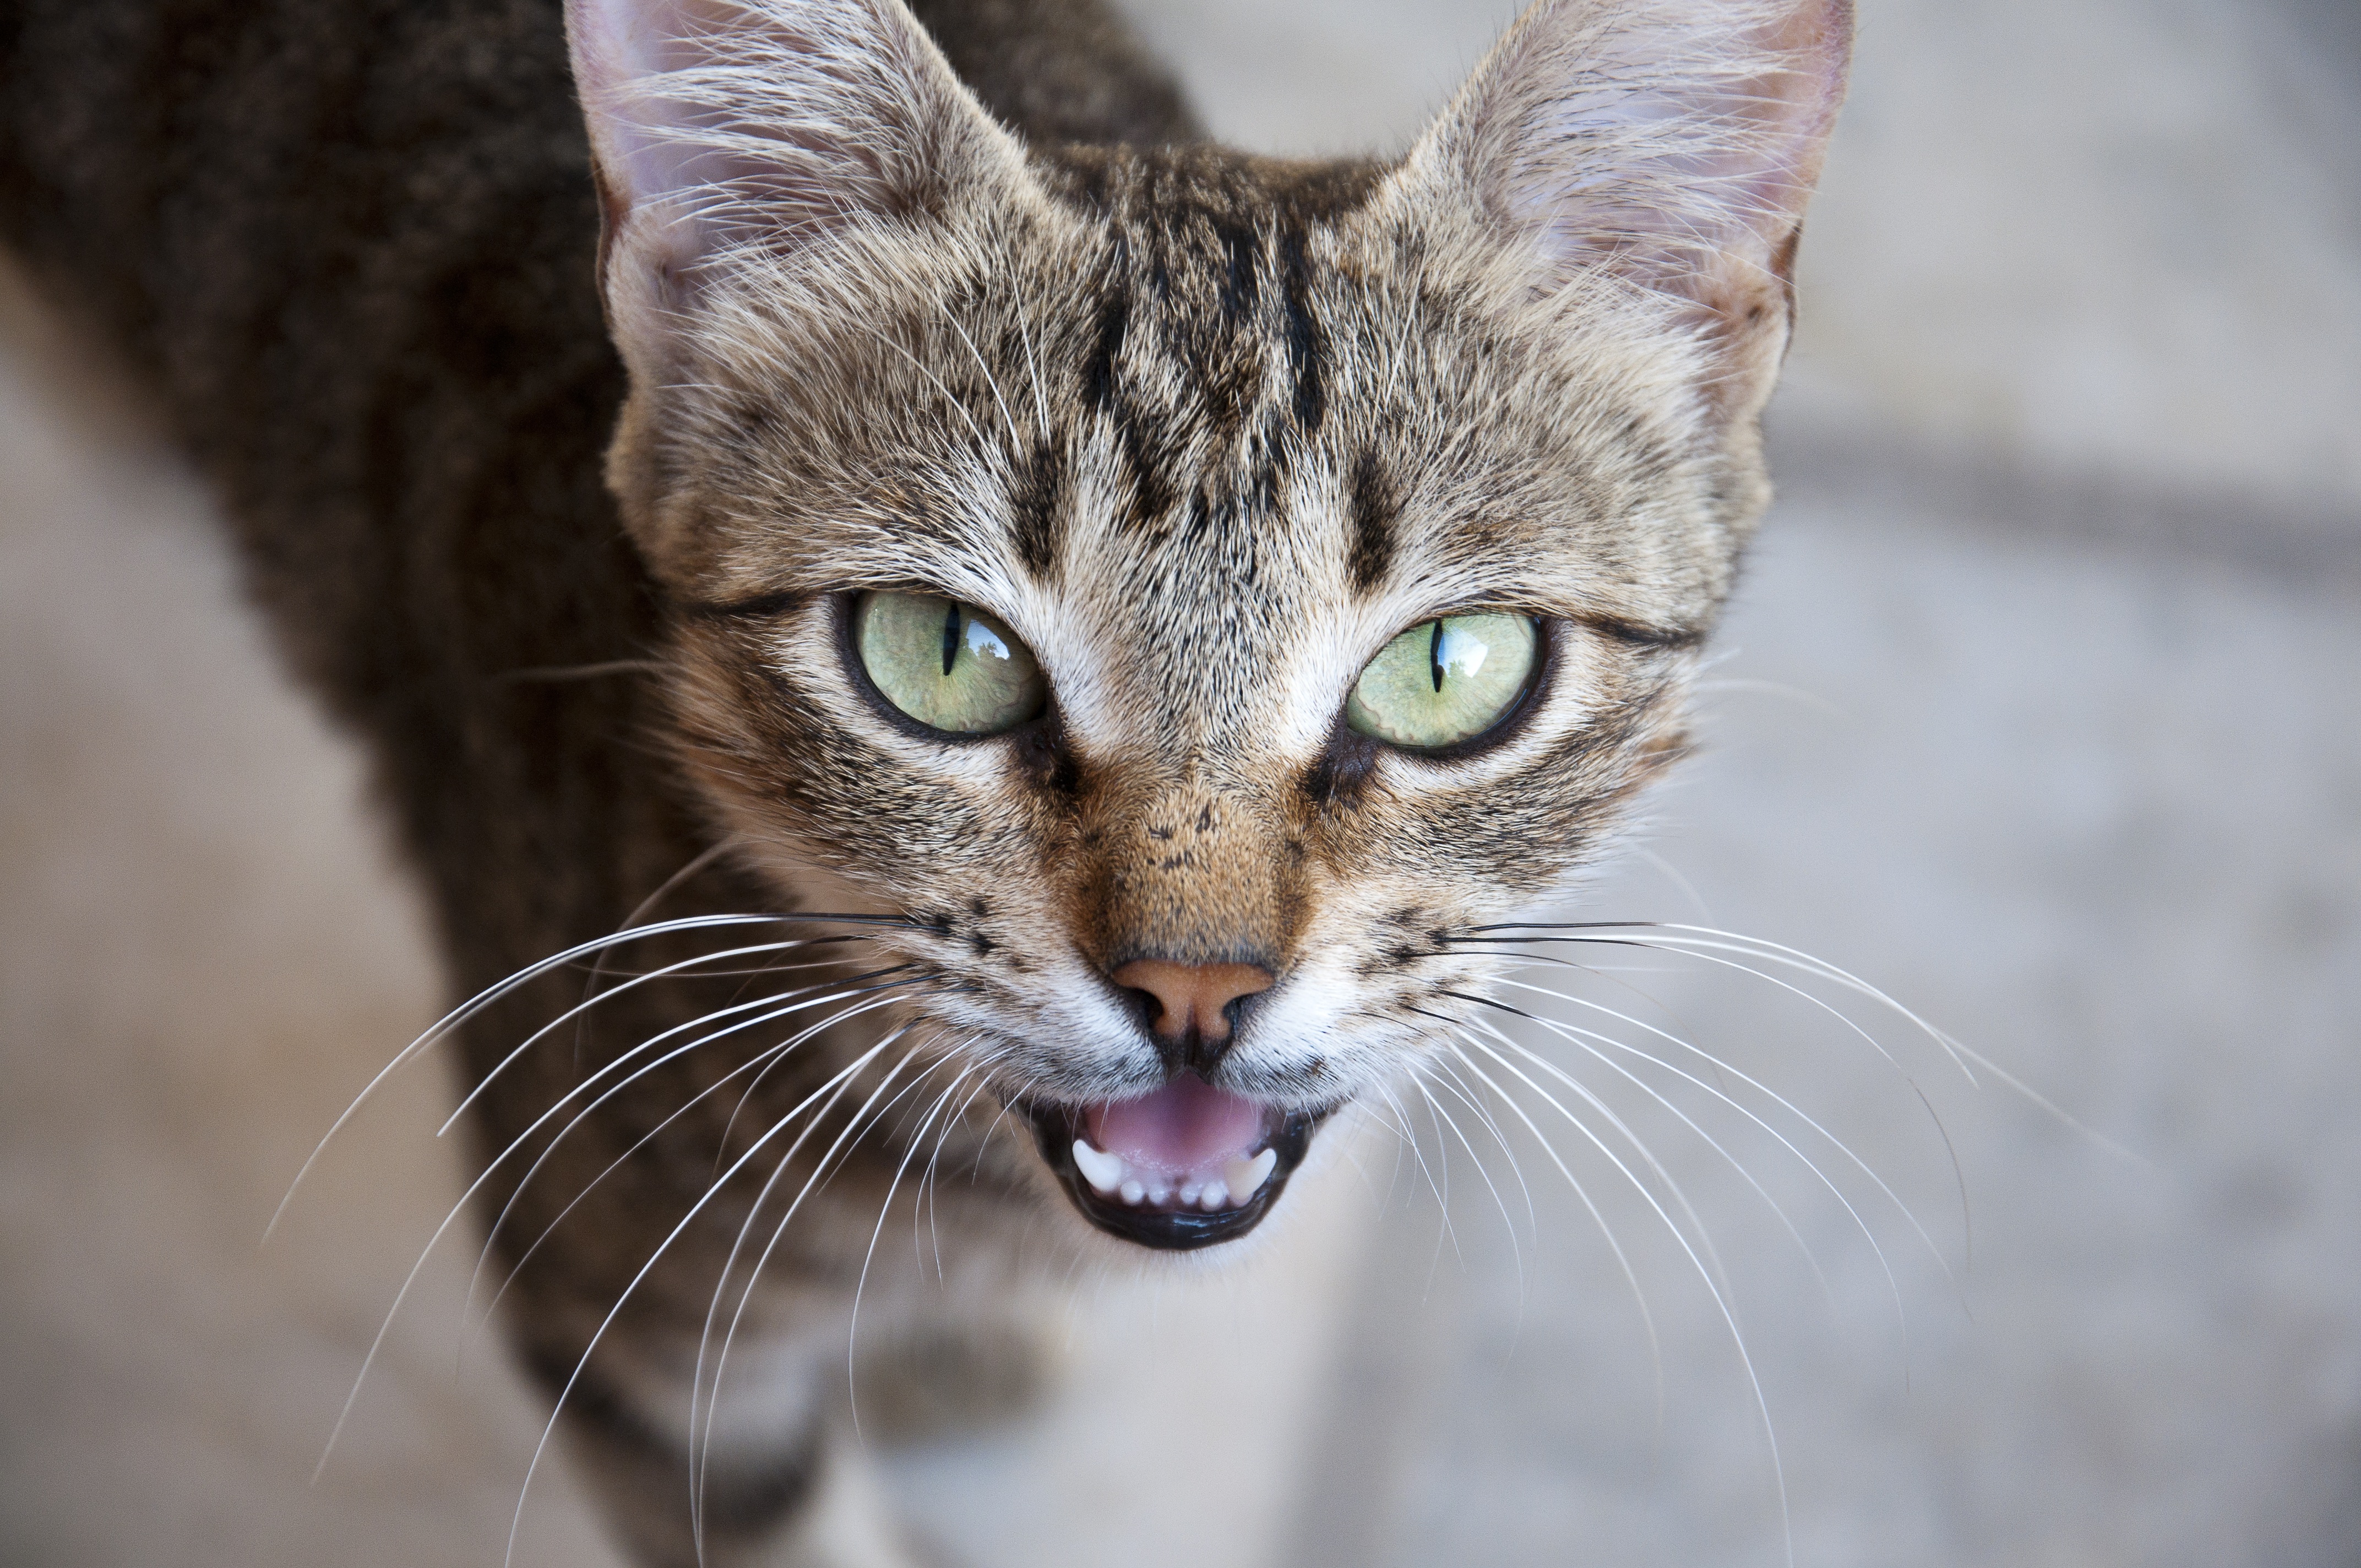
travel, cat, mammal, fauna, close up, whiskers, savannah, vertebrate, greece, expensive, tabby cat, greek cat, european shorthair, wild cat, small to medium sized cats, cat like mammal, domestic short haired cat, rusty spotted cat